Church of Santa Maria de Abade de Neiva

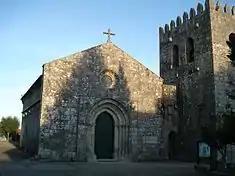
The church was initiated by D. Afonso Henrique's mother in the 12th century

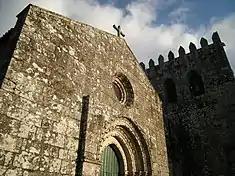
The front facade and belltower, showing the four archivolts over the portico

In 1152, Queen D. Mafalda, wife of D. Afonso Henriques, founded in the location of Neiva a monastery, a public construction that was incomplete at the time of her death. By 1220, the church was considered a royal church and continued to be operated as one of the monarchy's churches even by 1258.